Smith Electric Vehicles

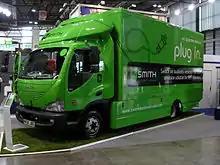
Smith Newton electric truck at the 2010 Autotec exhibition at the Brno Exhibition Centre

In 2010, the company supplied 10 Smith Edison vans to Ford of Europe for the colognE-mobil project in Cologne. The first phase of the project would examine the potential benefits of electric commercial vehicles in Cologne, then forecast how they might affect Germany's plans to deploy one million zero-emission vehicles by 2020. In March, ElecTruckCity was appointed as Smith's French distributor.